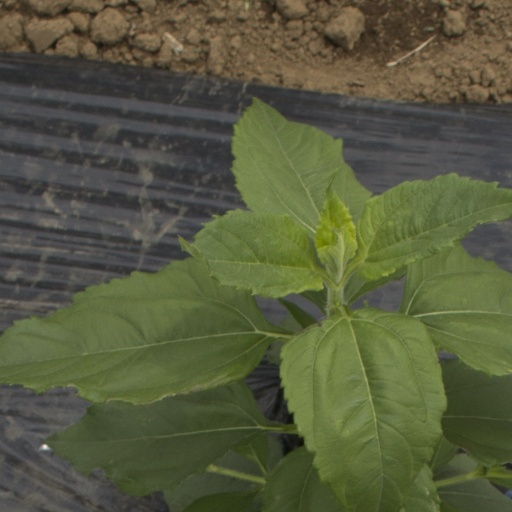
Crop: Jerusalem artichoke